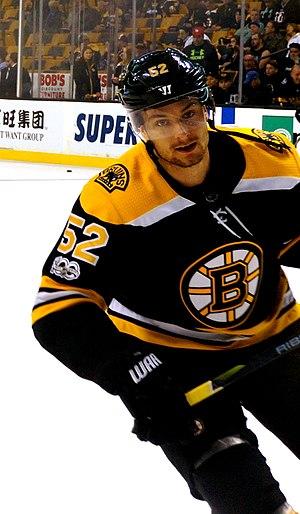
Sean Kuraly est un joueur professionnel américain de hockey sur glace. Il évolue au poste de centre.